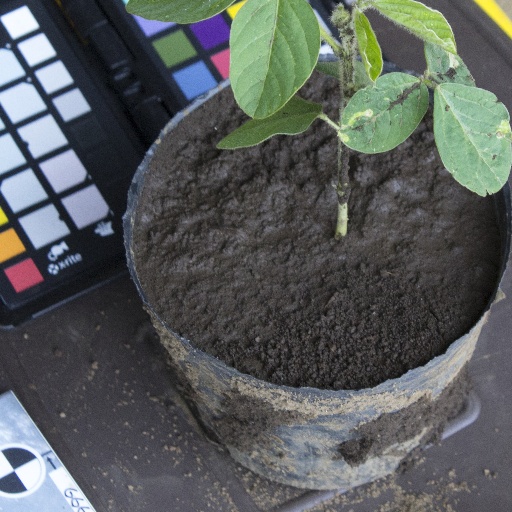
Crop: soybean